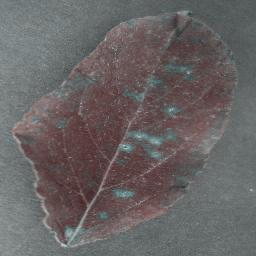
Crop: apple
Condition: cedar_rust